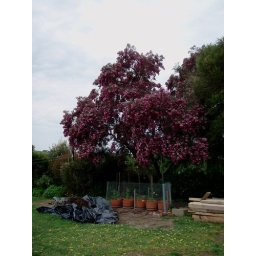
pink blossom over our car park